Carl G. Fisher

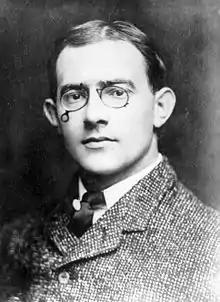
Fisher in 1909

Carl Graham Fisher (January 12, 1874 – July 15, 1939) was an American entrepreneur in the automotive industry, highway construction and real estate development.